Ligonier, Pennsylvania

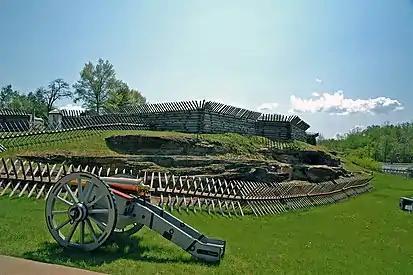
Image of Fort Ligonier

In 1817, the Philadelphia-Pittsburgh Turnpike was completed, a gravel road that was the precursor to today's US Route 30. Fort Ligonier was a logical place for travelers to break their journey, and with such commercial opportunities in mind, a local resident named John Ramsay (sometimes spelled Ramsey) laid out the street plan, including the space now known as the Diamond. He initially called the town Ramseytown, later changed to Wellington (after the Duke of Wellington), and finally the name was changed to Ligonier. Several decades of prosperity followed. On April 10, 1834, Ligonier was incorporated as a borough.